Semi Radradra

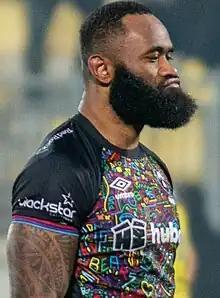
Radradra playing for the Bristol Bears in 2023

Radradra played for the Parramatta Eels' NYC team in 2012 before moving on to their New South Wales Cup team, the Wentworthville Magpies.